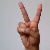
The image shows a hand gesture representing the letter 'V' in Indian Sign Language.